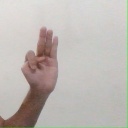
अक्षर: भ